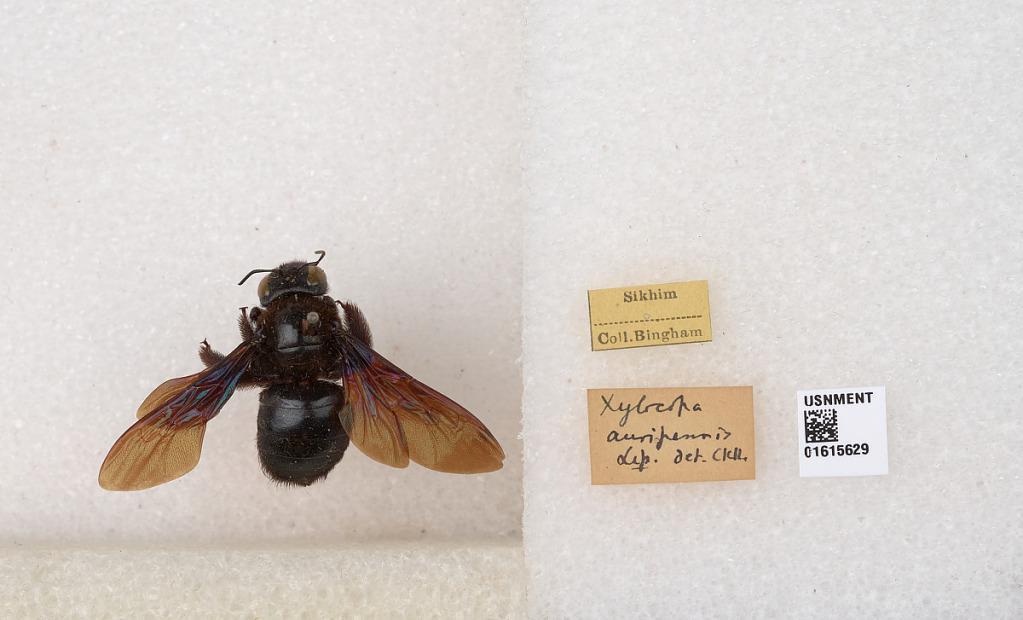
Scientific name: Xylocopa (Biluna) nasalis nasalis Westwood
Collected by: Bingham
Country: India
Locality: Sikhim